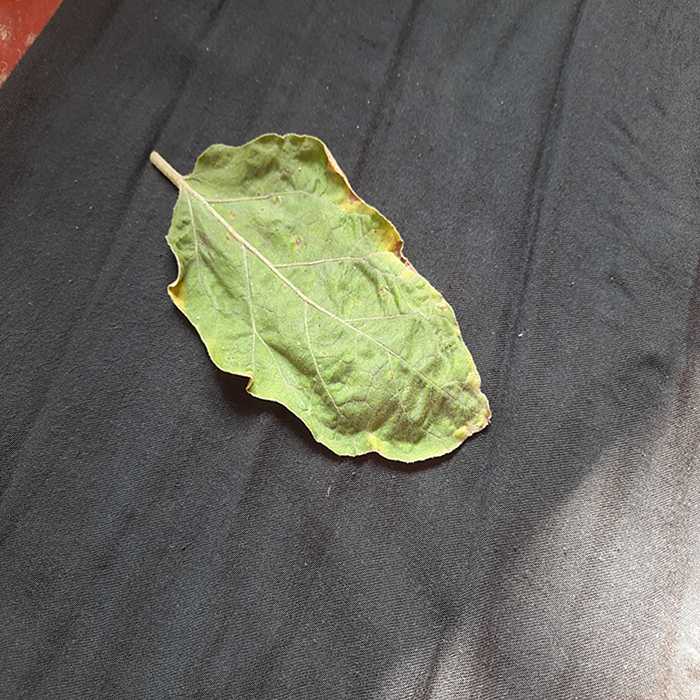
Plant: Eggplant
Label: Eggplant begomovirus